Price Media Law Moot Court Competition

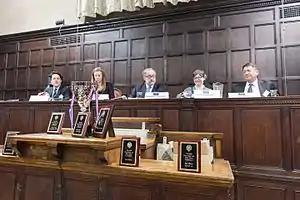
The judges for the 2016 international championship final with European Court of Human Rights judge Boštjan Zupančič presiding; judges in the final typically include lawyers working with the likes of Google, Facebook, and Microsoft.

The Price Media Law Moot Court Competition or Price Moot in short, is an annual international moot court competition. Described as a competition "for raising the profile of freedom of expression by bringing informed and effective debate and discussion on significant issues of information flows and technology to many parts of the world", the Price Moot focuses on international media law and related human rights such as freedom of expression, freedom of religion, freedom of association, and various facets of privacy. The main sources of law engaged include the Universal Declaration of Human Rights, European Convention on Human Rights, and the International Covenant of Civil and Political Rights. Recurring topics include online hate speech and the responsibility of internet intermediaries. With more than a hundred teams taking part annually, the Price Moot is the world's largest competition in its field and is considered one of the grand slam or major moots.